Our Lassie

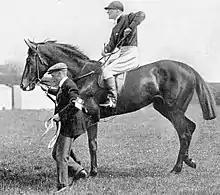
Our Lassie in 1903 with Morny Cannon.

Our Lassie (1900 – 1916) was a British Thoroughbred racehorse and broodmare. She was a very good performer as a juvenile in 1902 when she won the Sandown Produce Stakes and was placed in her other three starts. In the following year she failed in the Lincoln Handicap but the recorded a decisive win in the Oaks Stakes. She failed to win or place in four subsequent races and was retired from racing at the end of 1904. As a broodmare she produced a few winners but had her biggest impact on the future of Thoroughbred racing through her unraced daughter Lady Brilliant.